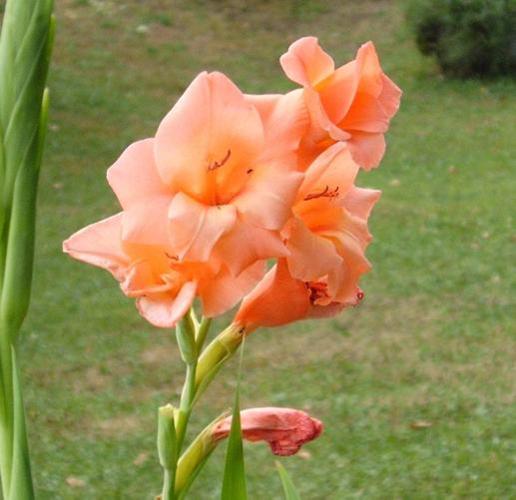
Label: sword lily